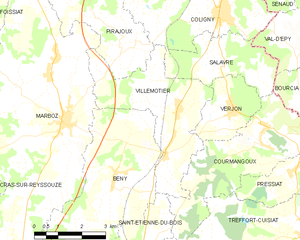
Carte des communes françaises: Villemotier